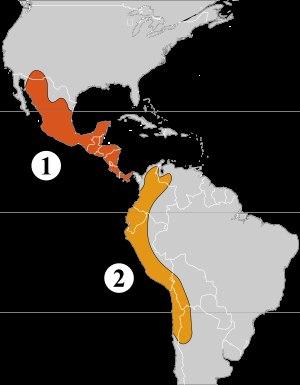
L’histoire de l'agriculture est l'histoire de la domestication des plantes, des animaux et du développement, par les êtres humains, des techniques nécessaires pour les cultiver ou les élever, puis de la modification des écosystèmes cultivés, transformés en agroécosystèmes. L'agriculture est apparue indépendamment dans différentes parties du monde lors de la Révolution néolithique, il y a parfois plus de dix mille ans. On peut supposer que cela a débuté par une agriculture de subsistance. Puis, peu à peu, s'est créée une agriculture de production et de négoce.